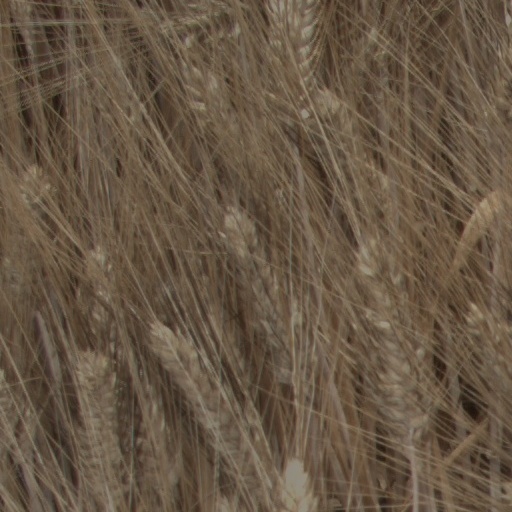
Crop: wheat